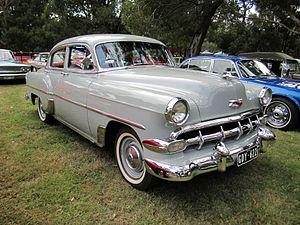
Les Chevrolet full-size constituent une longue série de véhicules américains de grande taille produits de 1950 à 1996 sous les noms de Bel Air, 150, 210, Biscayne, Impala et Caprice avec de nombreux dérivés de carrosserie. Ils représentent l'âge d'or de Chevrolet et plus généralement de la production automobile américaine avec leurs roues arrière motrices, leur taille imposante, leur puissance et leur équipement sans équivalent en Europe. Synonymes de la montée en puissance de l'économie américaine du début des années 1950 jusqu'aux crises pétrolières qui auront petit à petit raison d'elle, elles n'auront eu qu'une seule stratégie : toujours plus grand et toujours plus puissant.